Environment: real
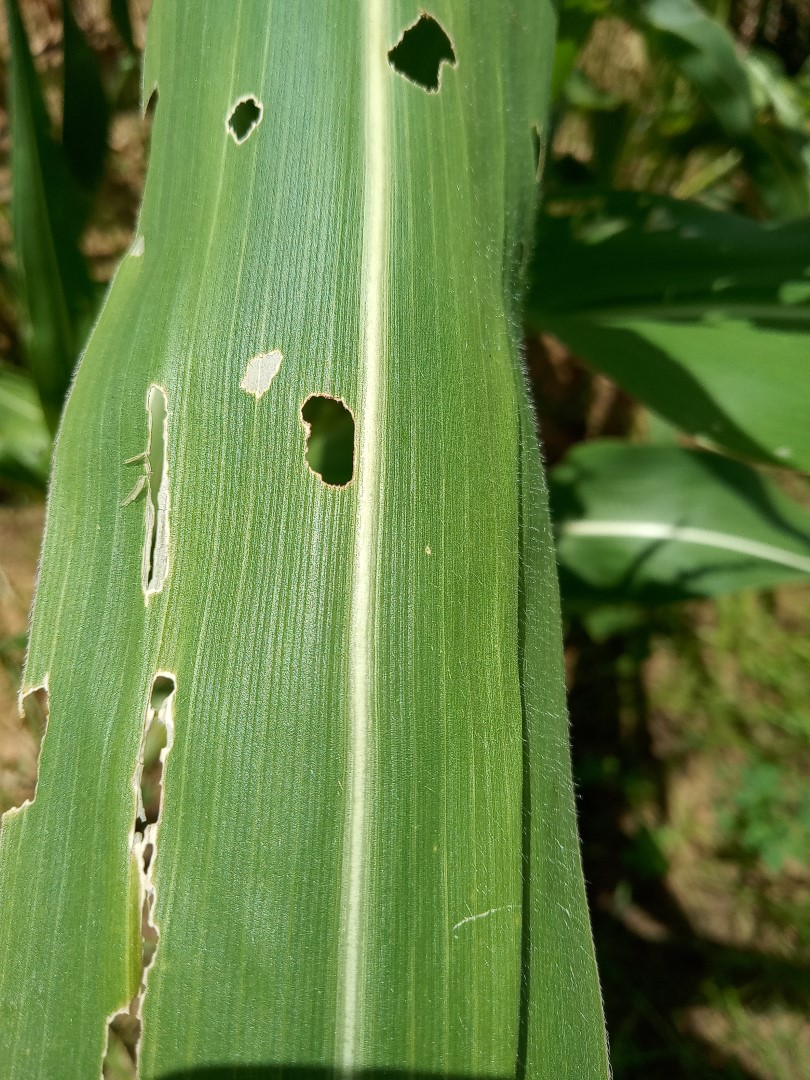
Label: fall_armyworm